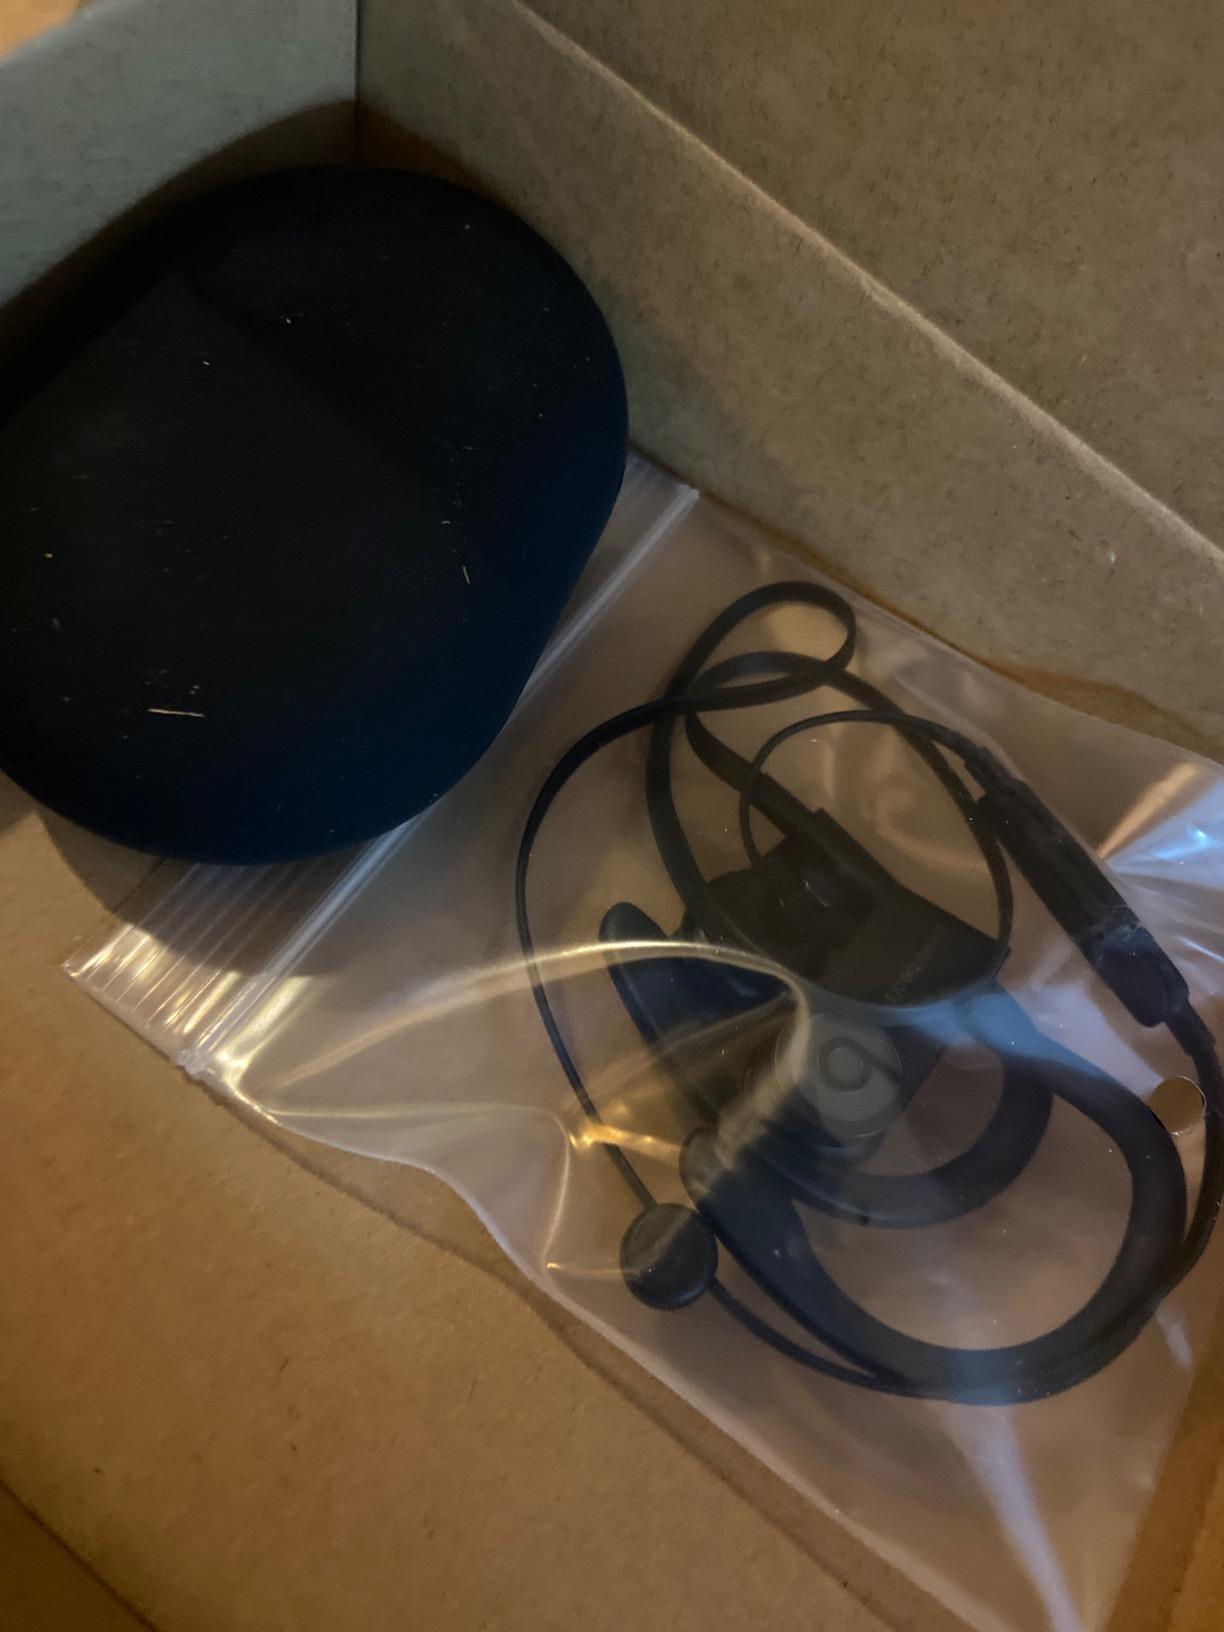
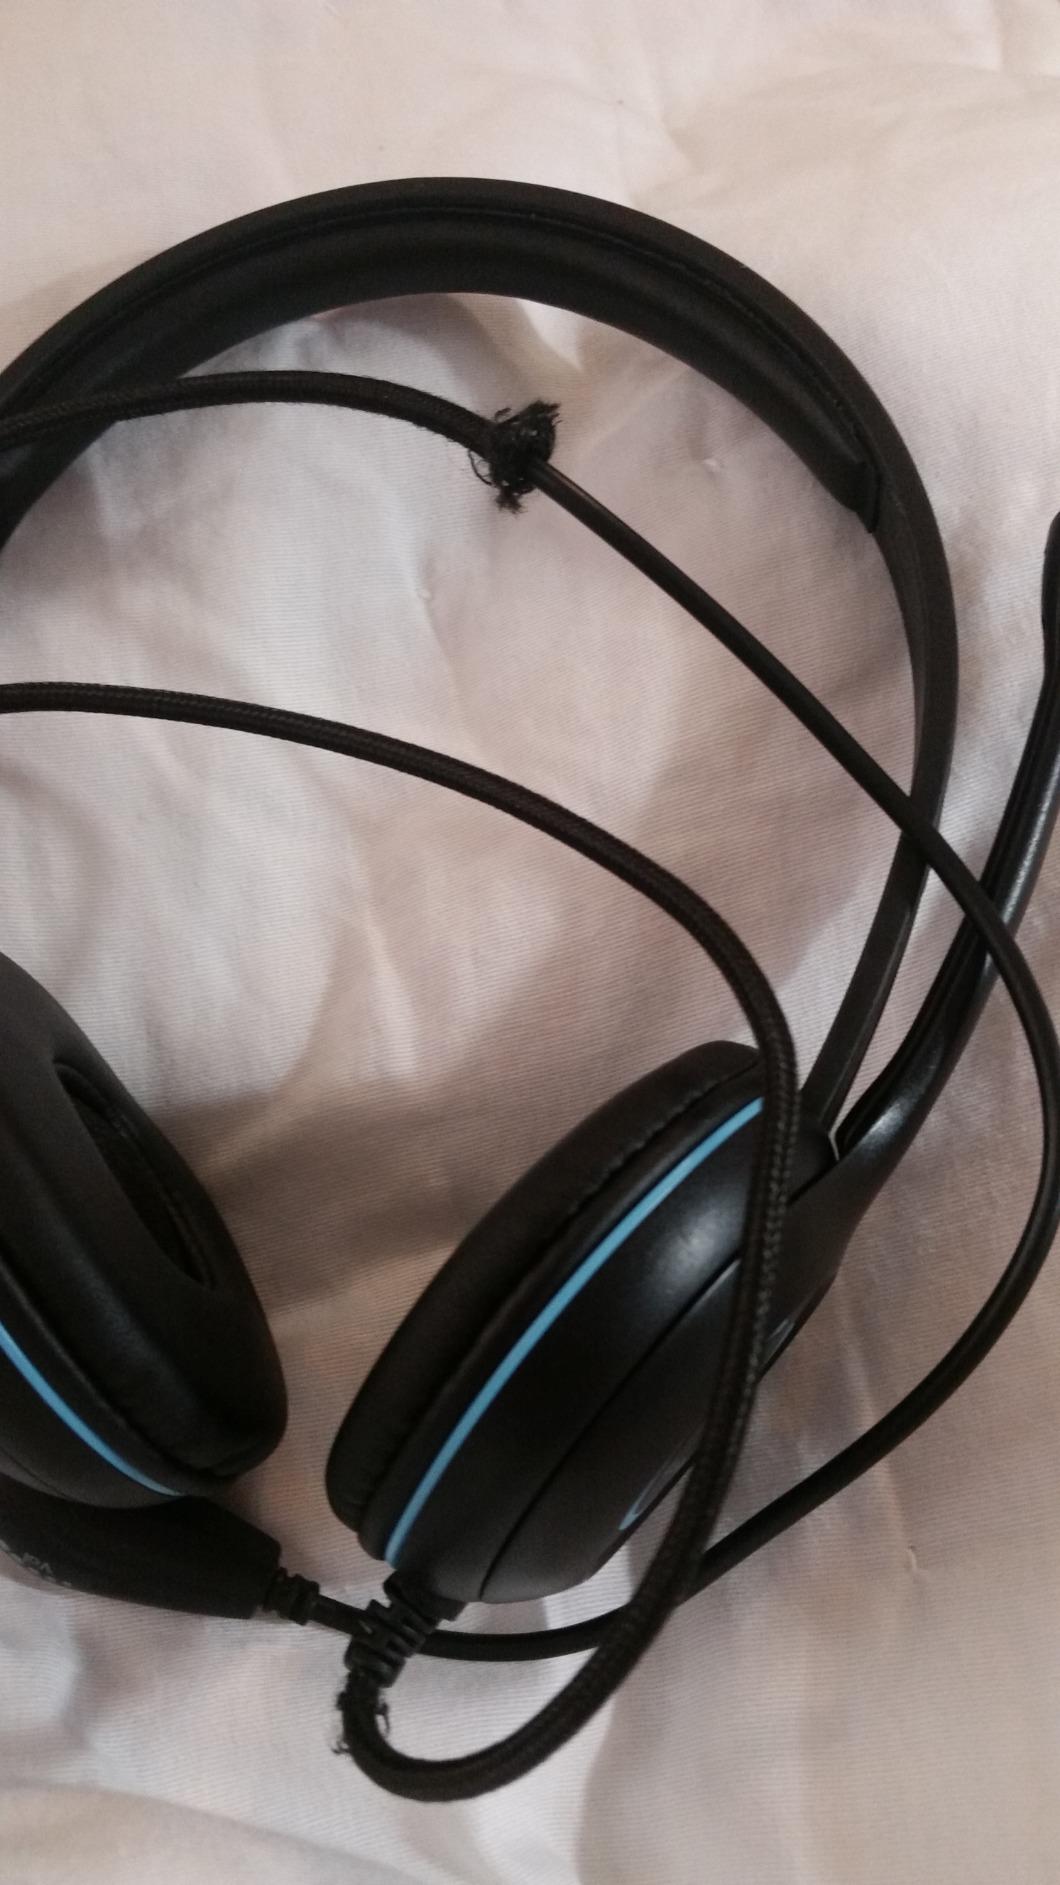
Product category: headphones
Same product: no